Vatnsnes

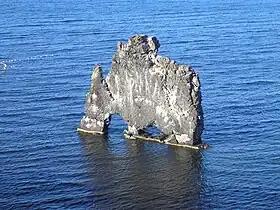
Hvítserkur

Among geological features of Vatnsnes are Borgarvirki, a volcanic plug mentioned for its use as a fortress in the Sagas of Icelanders, and Hvítserkur, a 15 m high basalt rock formation near the eastern shore of the peninsula.